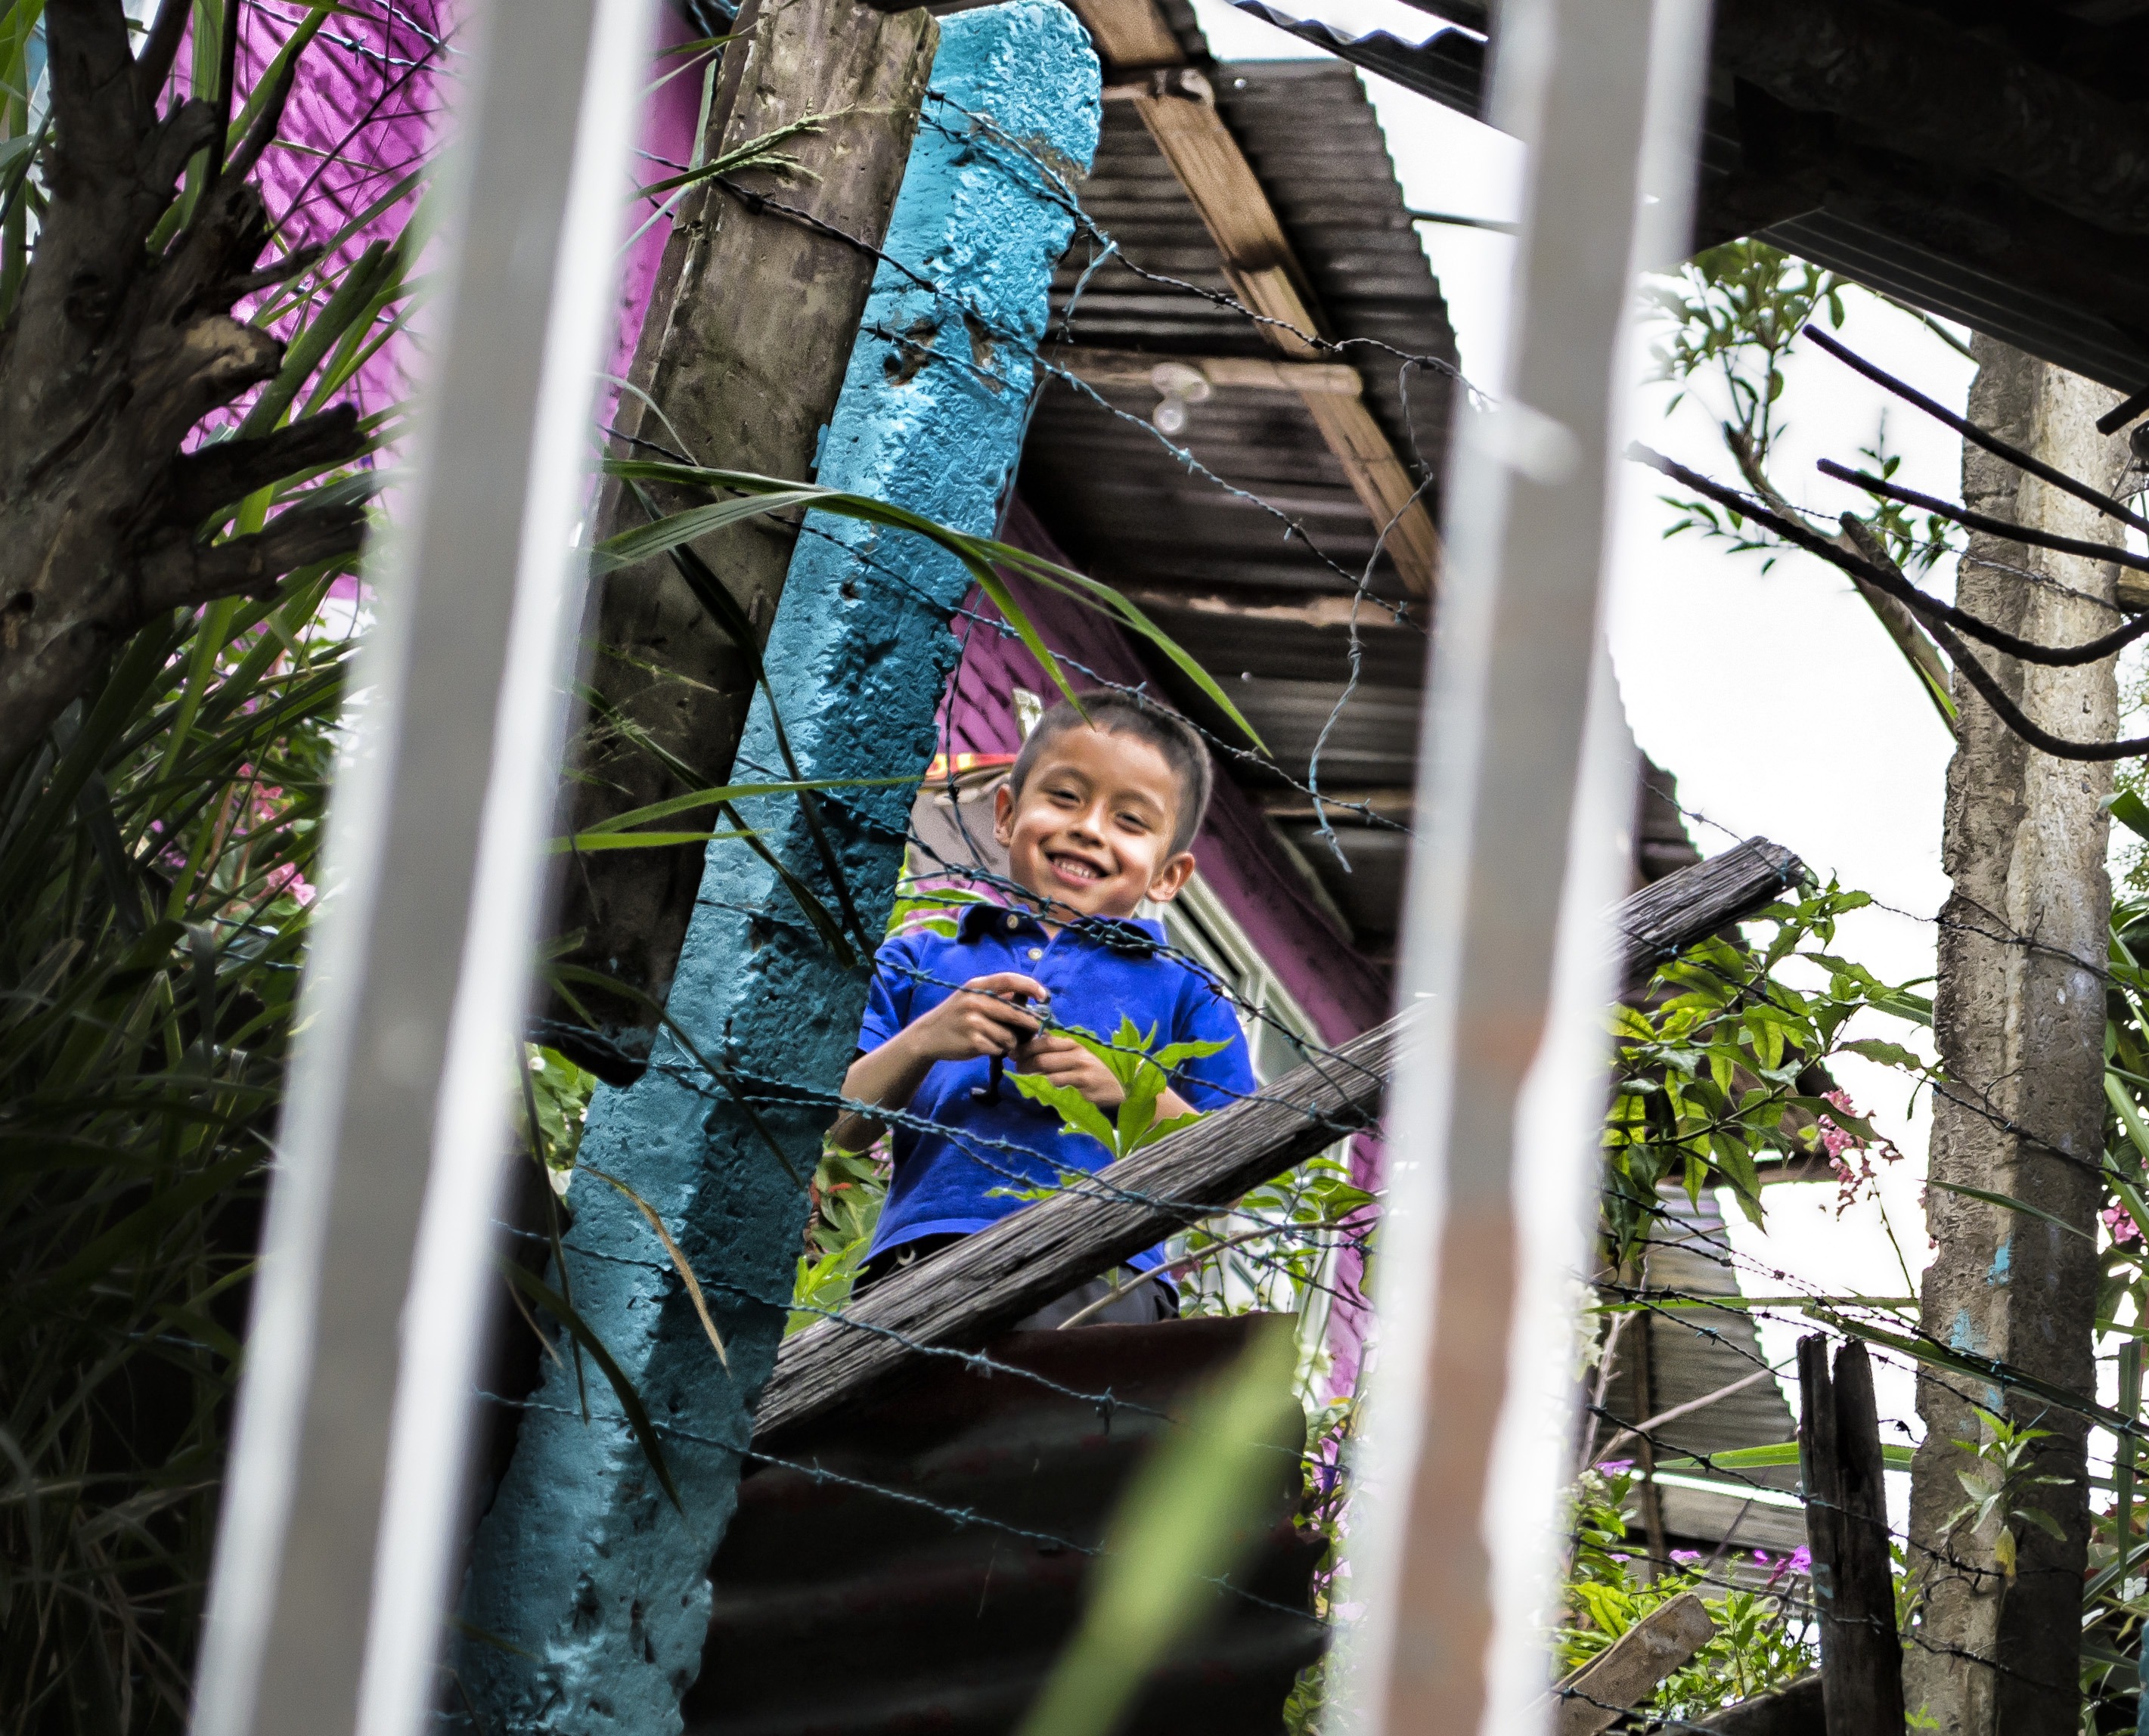
silhouette, people, play, flower, spring, jungle, color, child, laugh, photograph, image, far, grating, joy of life